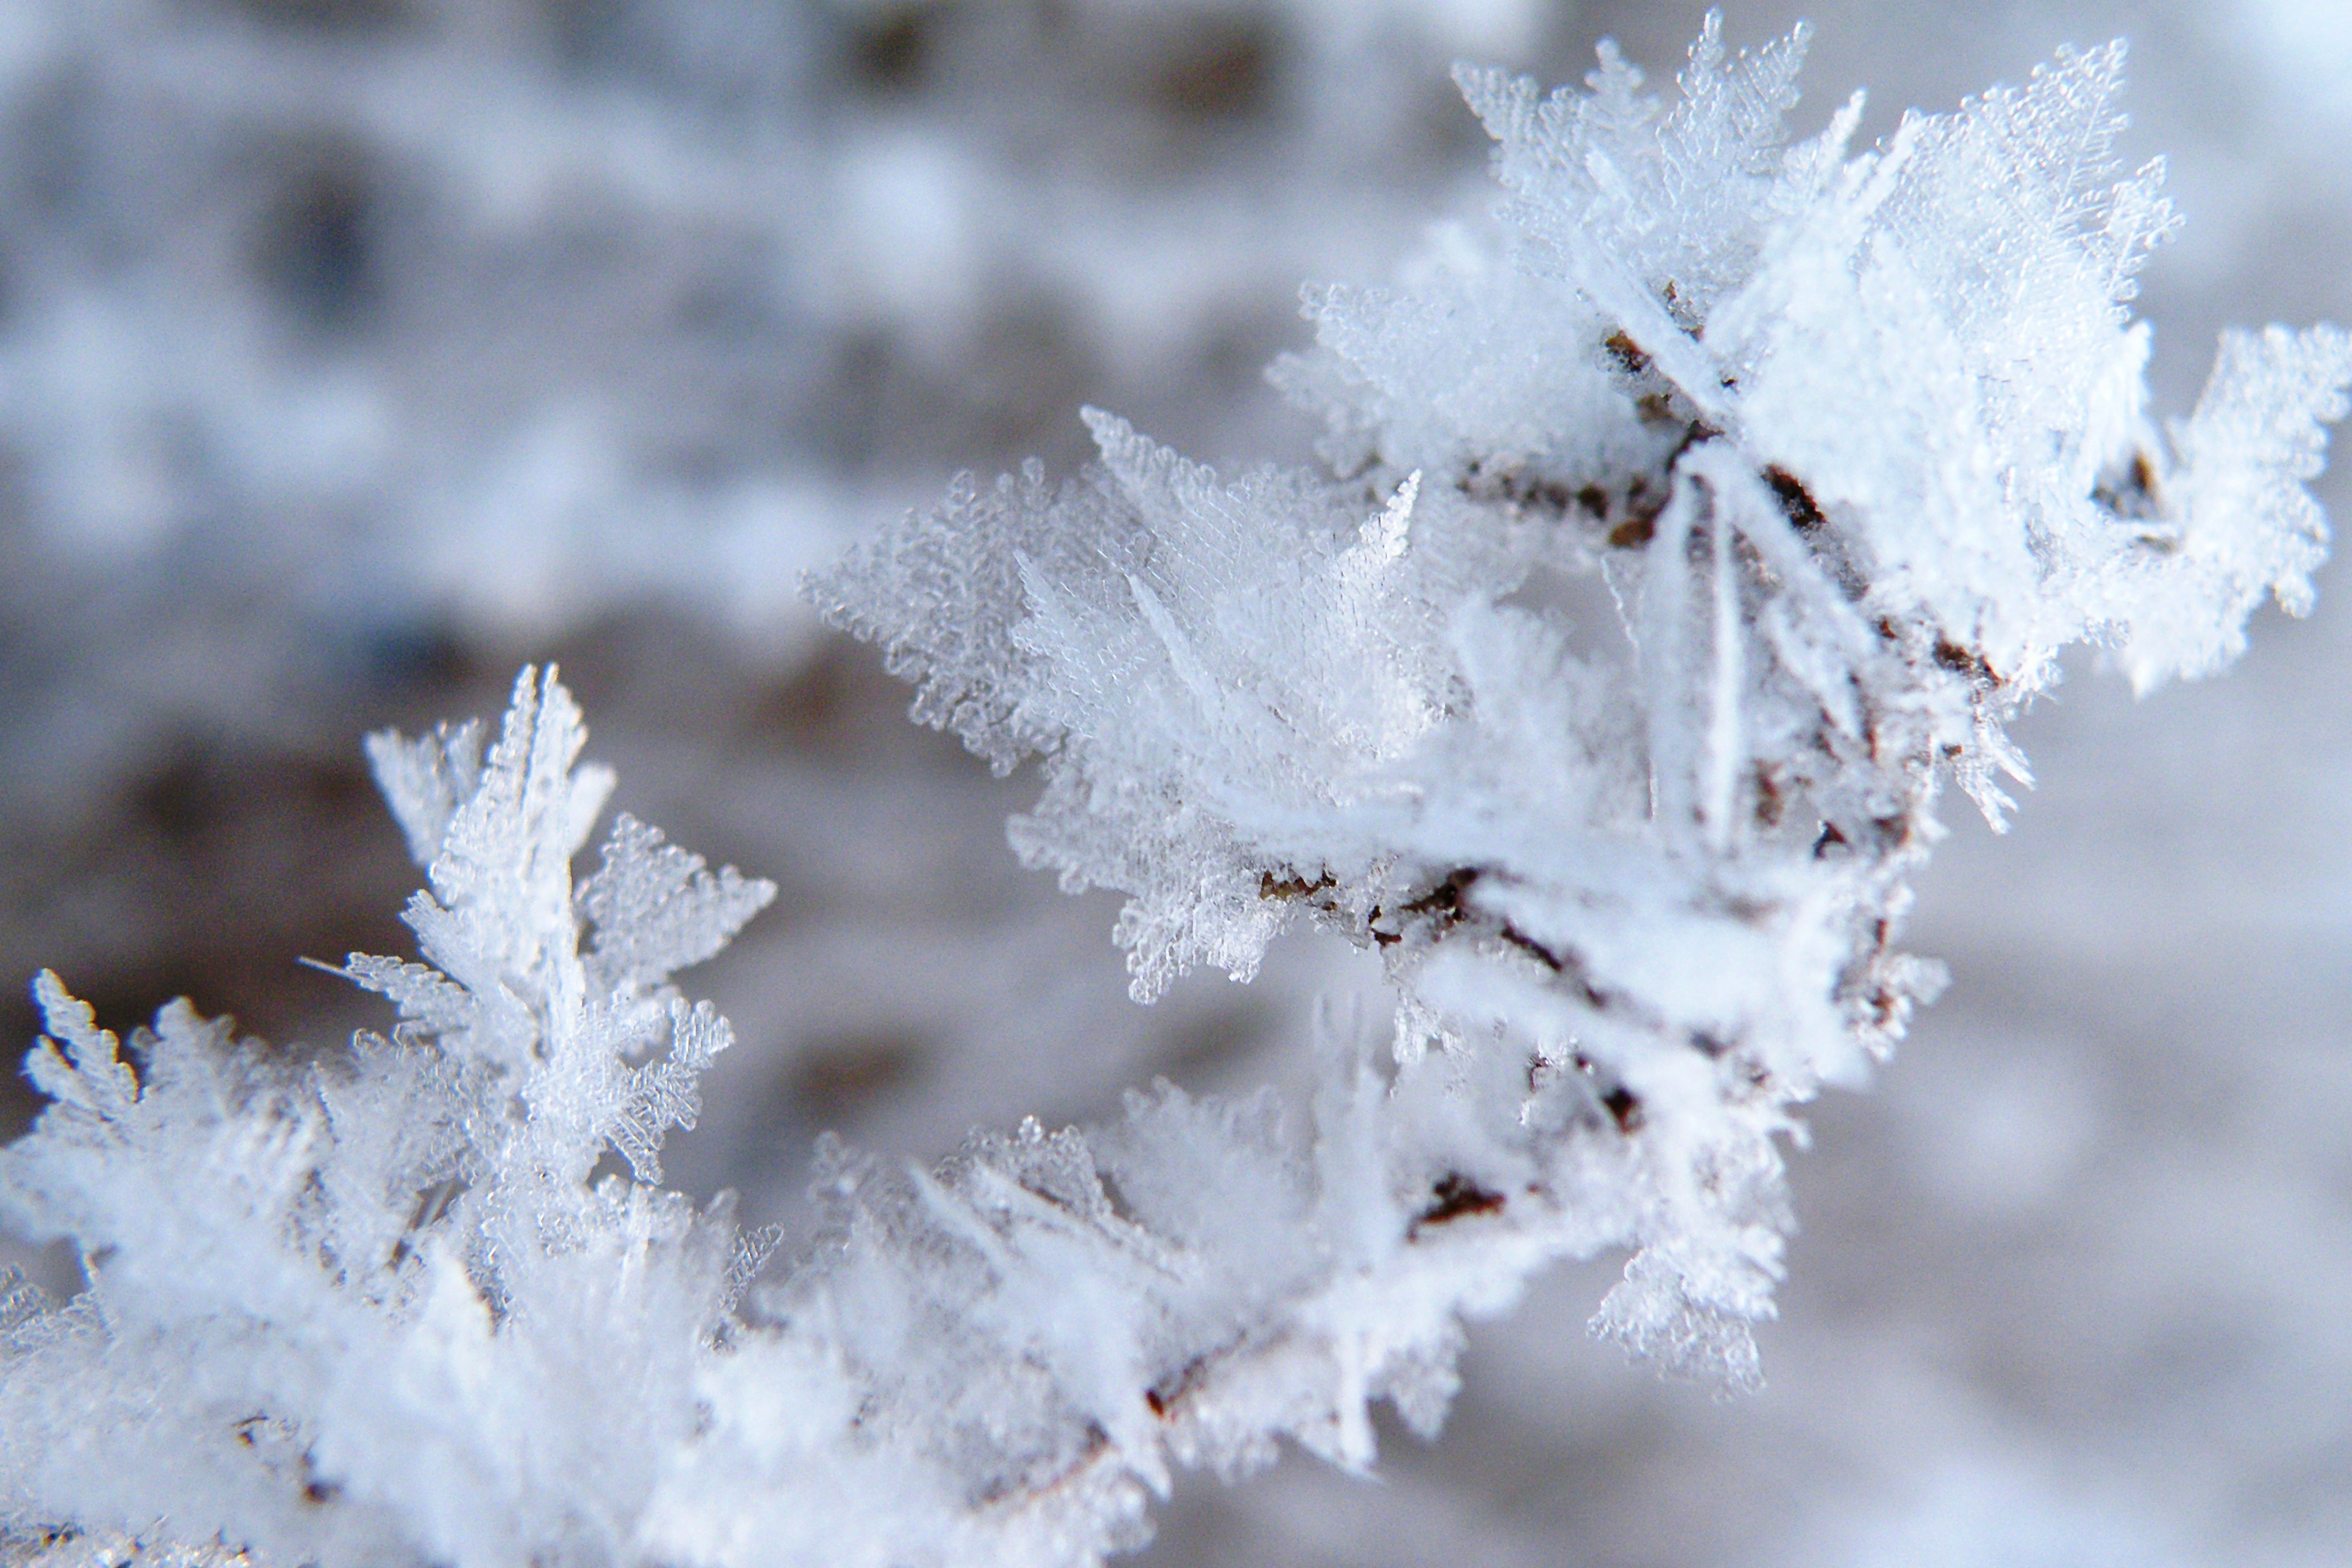
tree, nature, branch, snow, cold, winter, frost, ice, weather, snowy, season, twig, close up, wintry, winter magic, freezing, winter impressions, macro photography